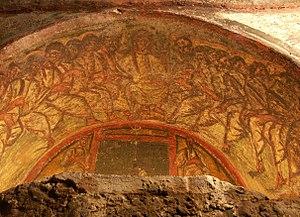
Les Catacombes de Domitilla font partie des plus anciennes catacombes de Rome. Elles datent du IIᵉ siècle, tout comme la Catacombe de Priscille. C'était initialement le jardin d'une propriété appartenant à une branche des flaviens dans lequel a été enterrée sainte Pétronille, une descendante de Titus Flavius Petro, le grand-père de l'empereur Vespasien. Vers 96, au cours de ce que la tradition chrétienne appelle la « Persécution de Domitien » deux chambellans de la sainte Flavia Domitilla, les martyrs Nérée et Achillée, ont aussi été enterrés dans ce jardin, aux côtés de la tombe de Pétronille. Autour de ces martyrs d'autres chrétiens ont obtenu de pouvoir être enterrés, alors que d'autres sépultures renfermaient les corps de personnes simplement liées aux Flaviens, sans être spécialement chrétiennes. Les catacombes proprement dites ont commencé à être creusées au milieu du IIᵉ siècle par des personnes liées avec la famille de l'empereur Antonin le Pieux. Le cimetière souterrain s'est développé à partir des IIᵉ – IIIᵉ siècle, d'abord comme des noyaux funéraires distincts qui se sont réunis ensuite en une seule grande catacombe.